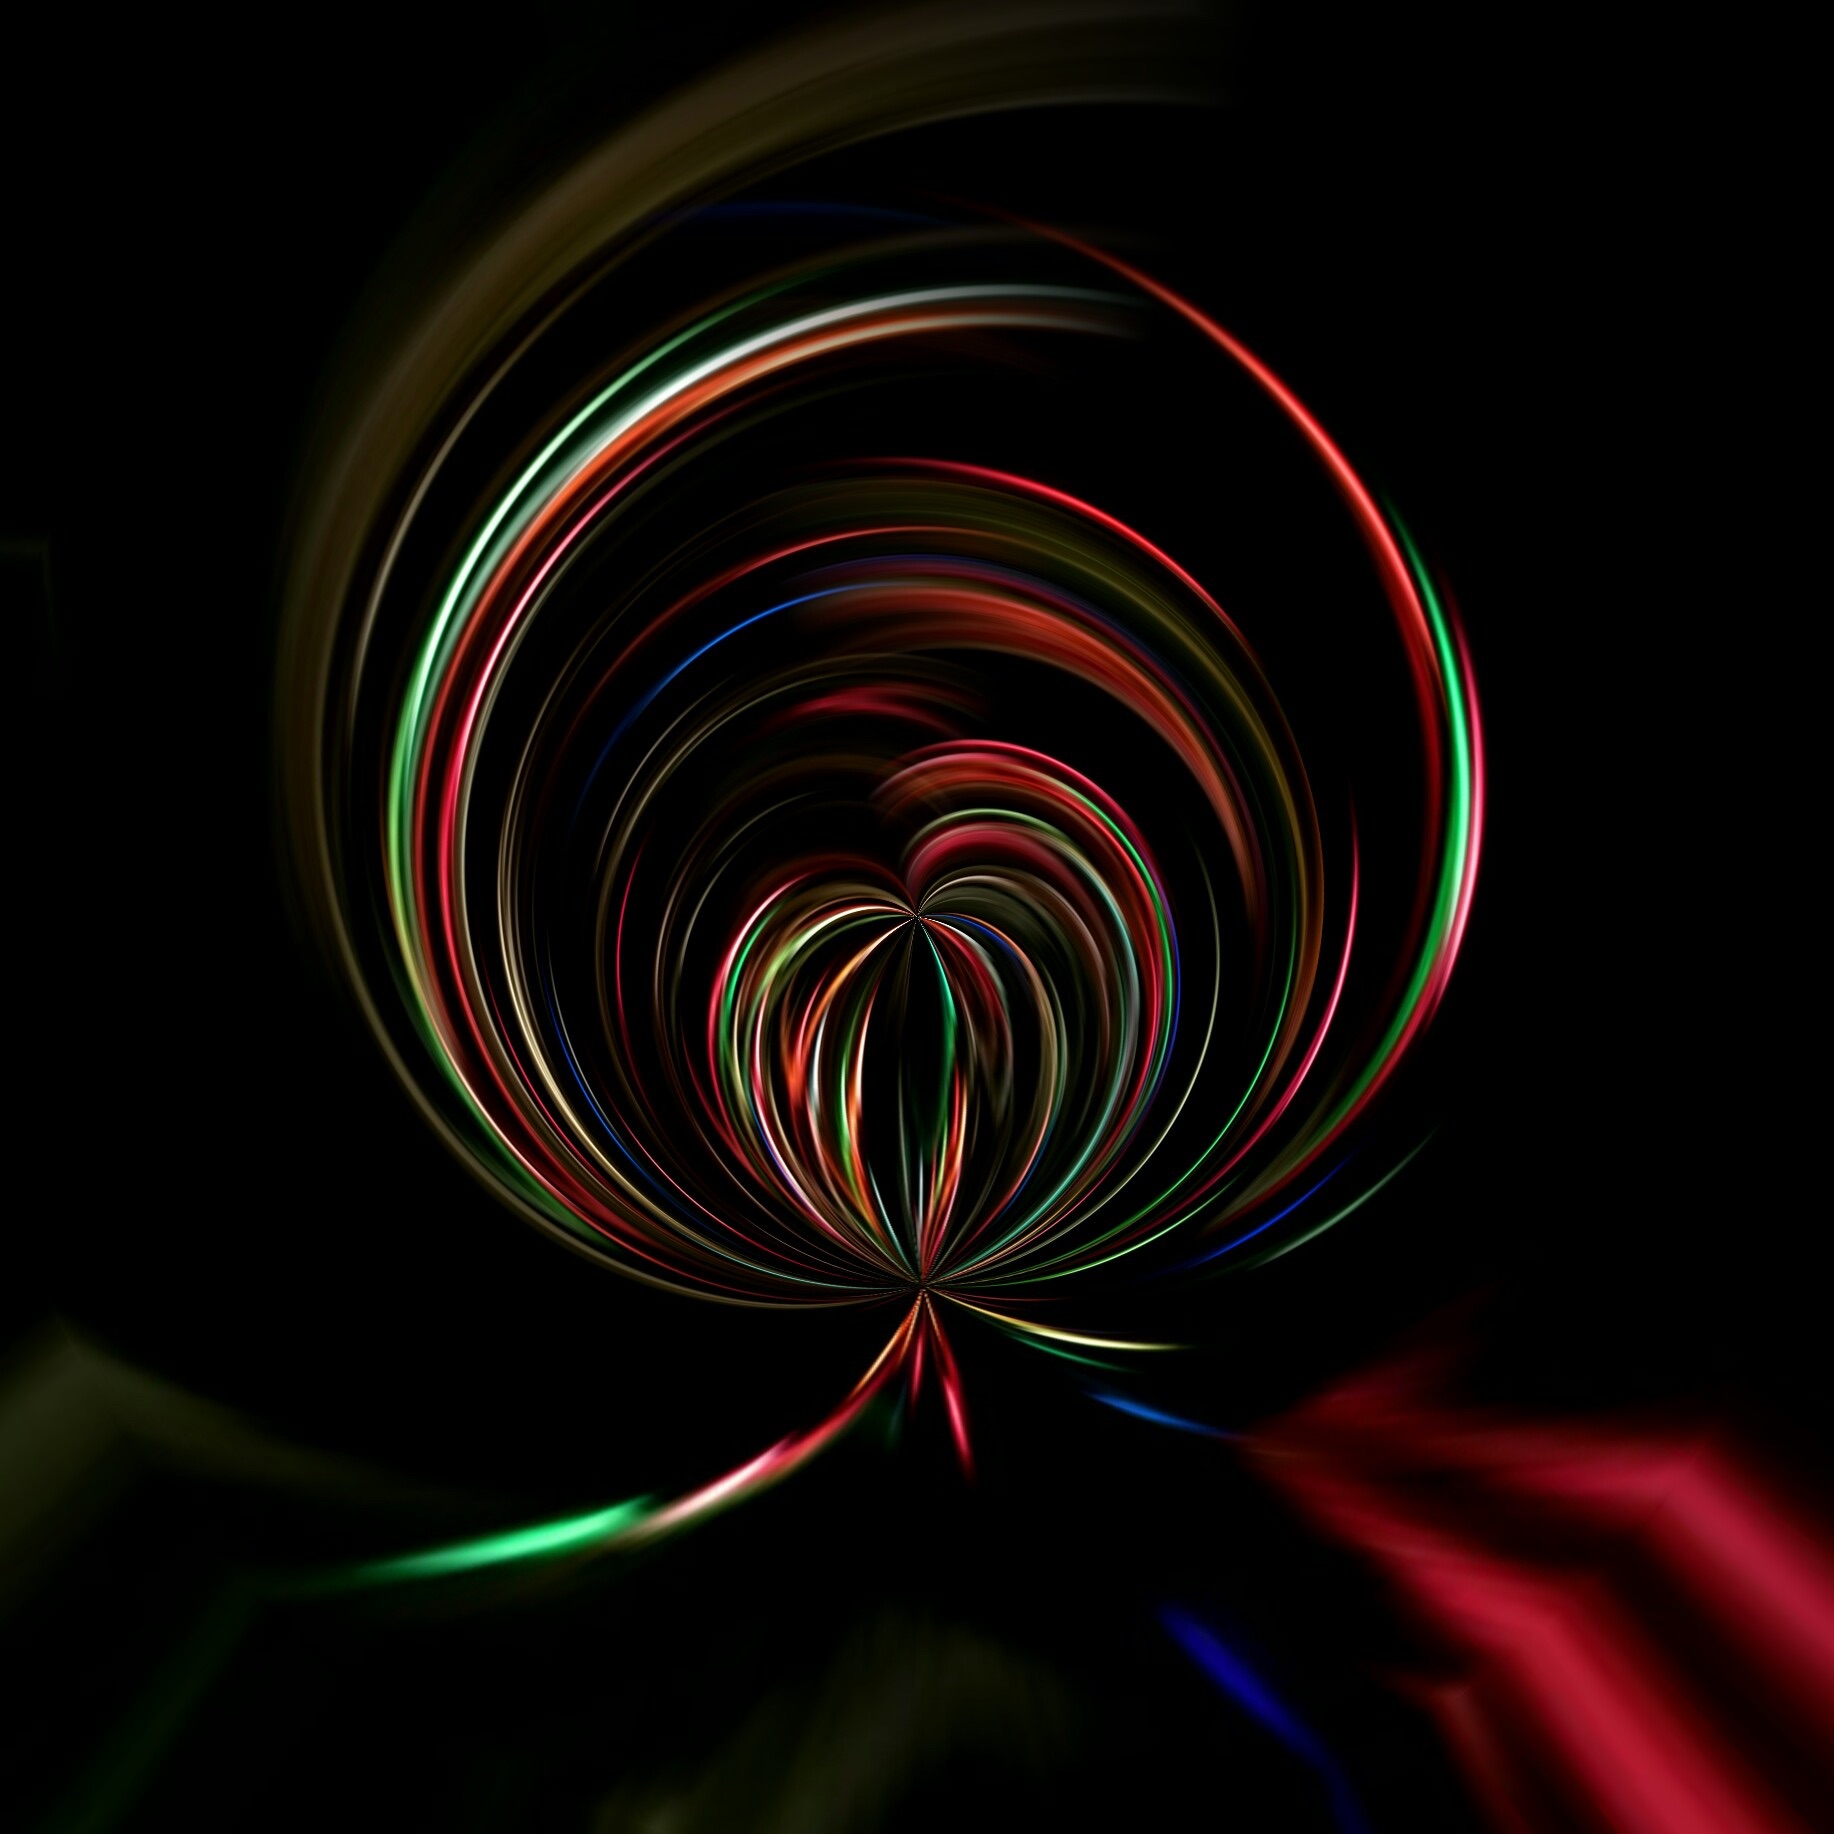
light, spiral, wave, flower, petal, line, green, red, color, darkness, circle, illustration, symmetry, organ, shape, macro photography, vortex, computer wallpaper, fractal art